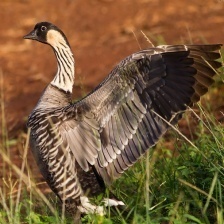
Species: HAWAIIAN GOOSE
Scientific name: BRANTA SANDVICENSIS
ImageNet parent category: goose